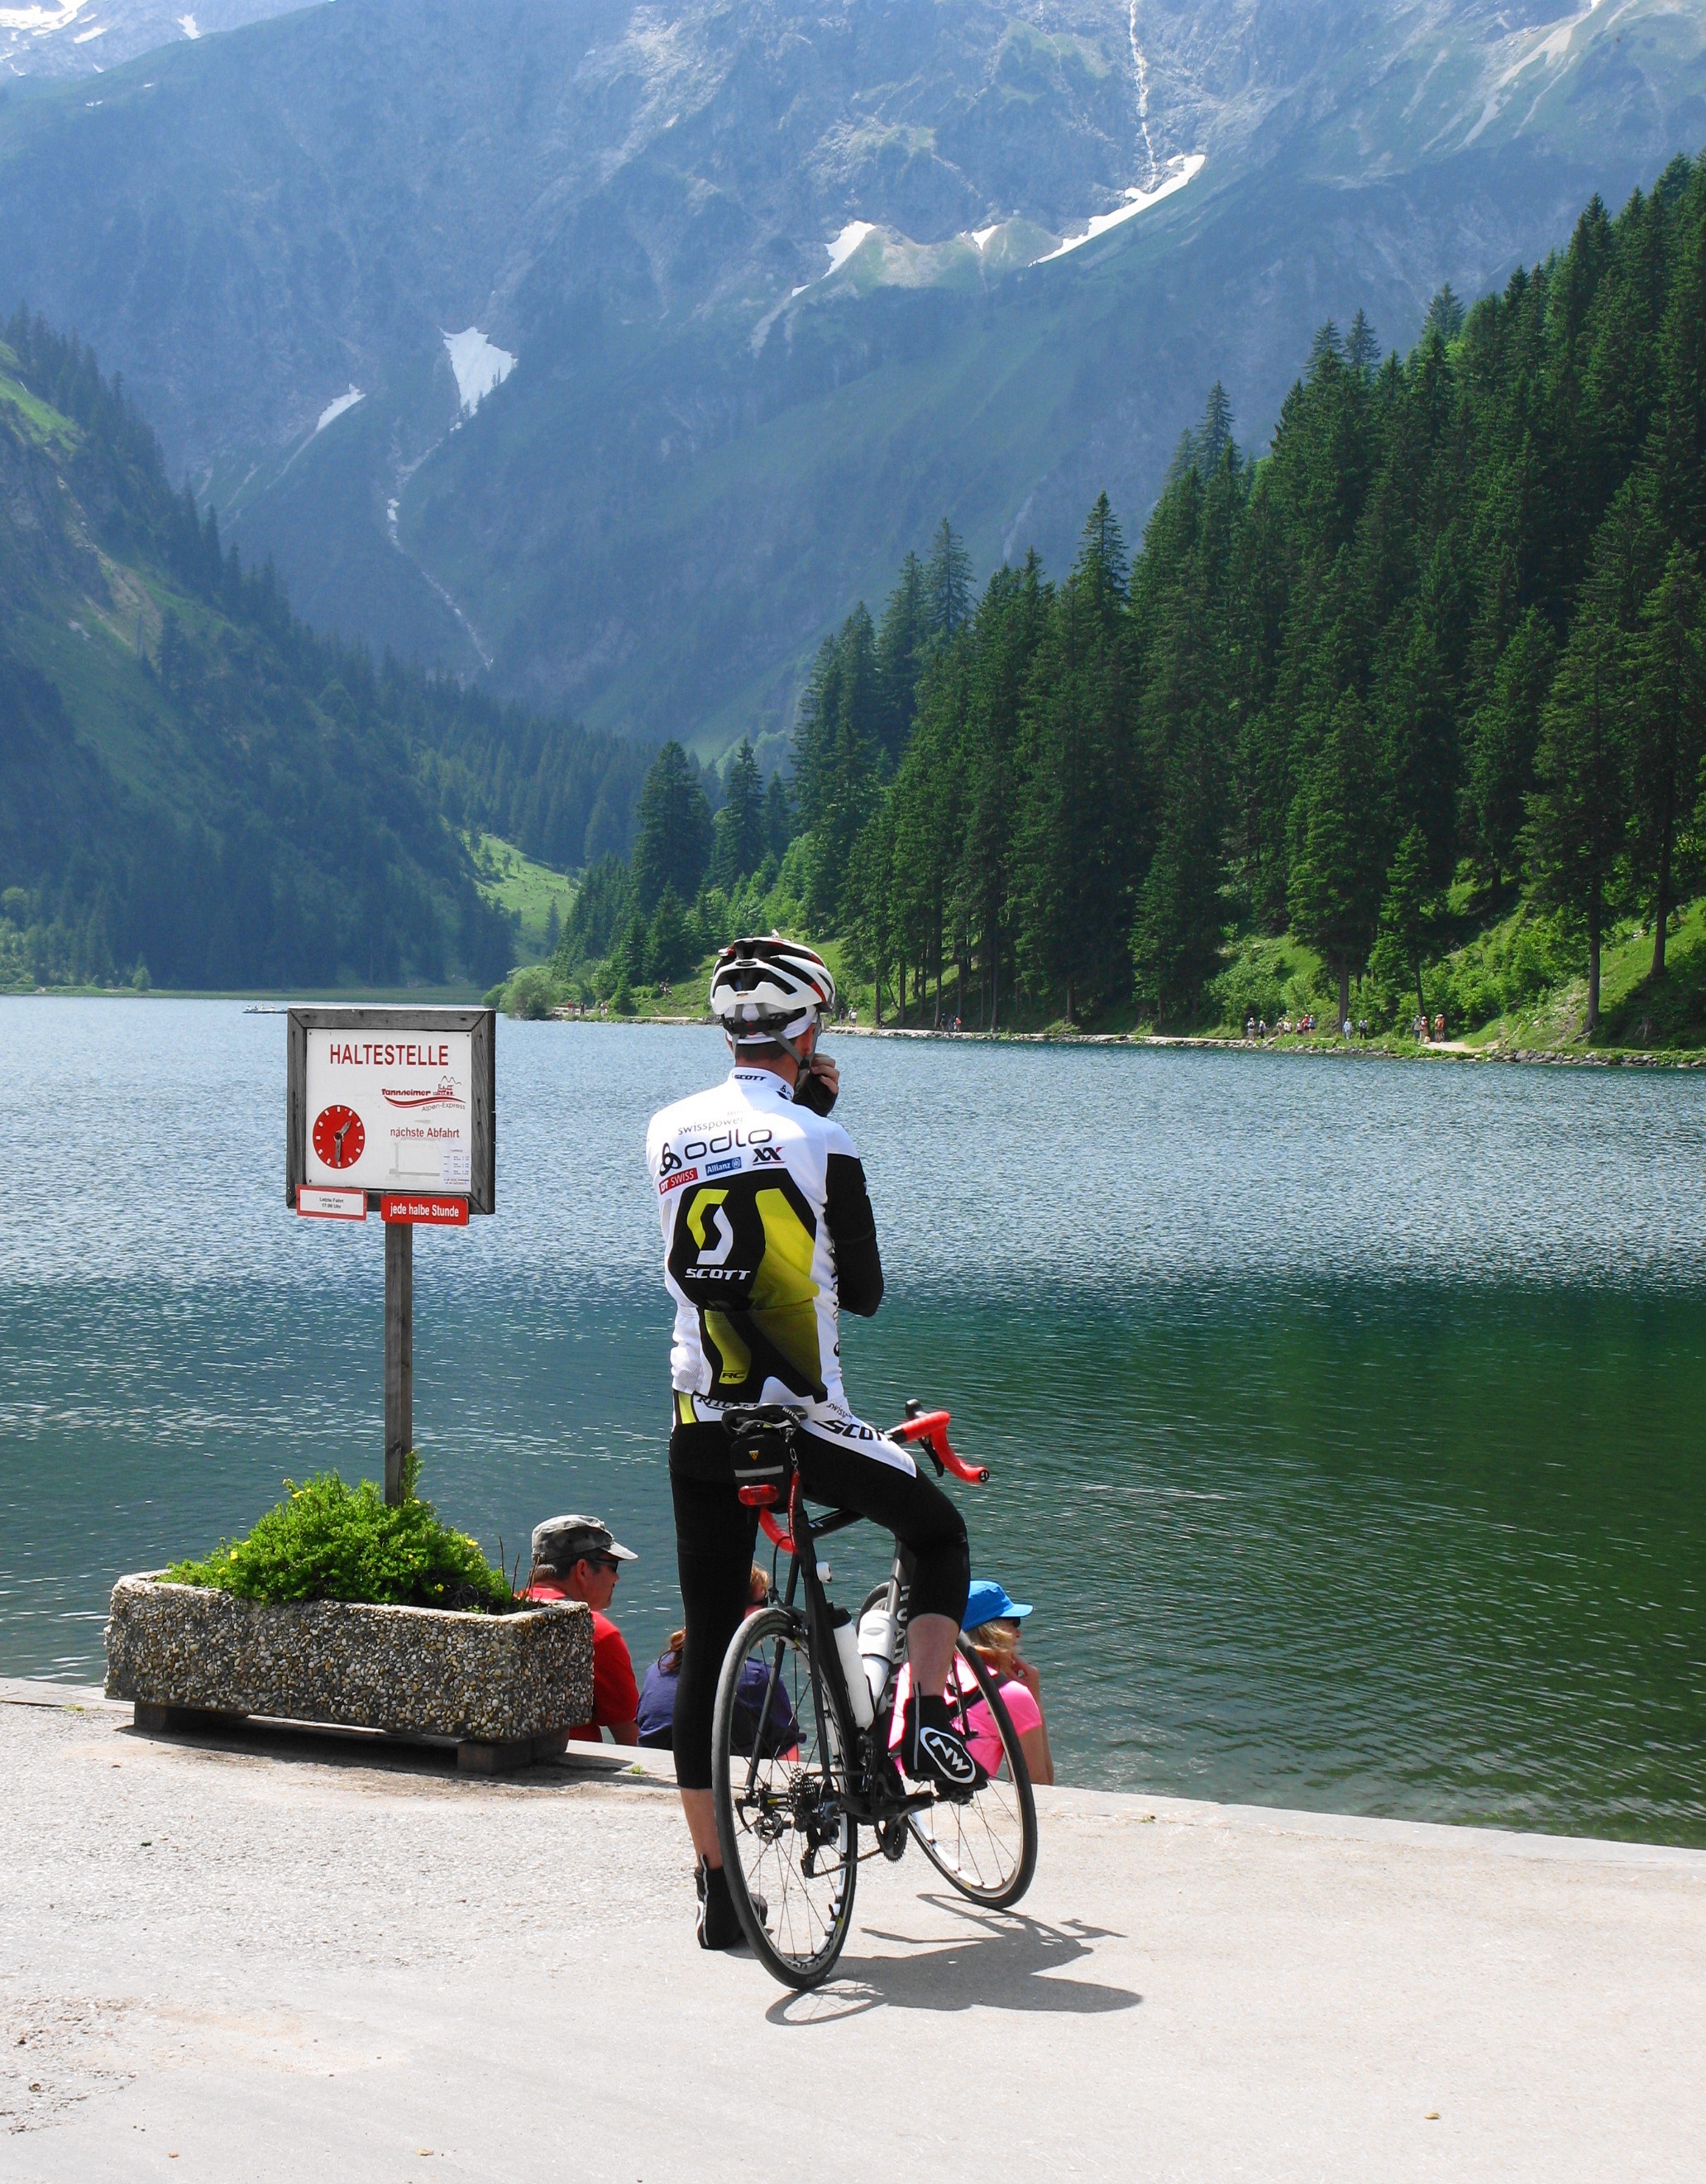
water, nature, mountain, lake, bicycle, bike, mountain range, summer, vehicle, holiday, human, alpine, extreme sport, sports equipment, mountain bike, austria, trees, cycling, sports, mountains, alps, bergsee, stop, road bike, freeride, cyclists, more, mountain biking, nature reserve, mountain pass, tannheim, road cycling, vilsalpsee, mountainous landforms, allgau